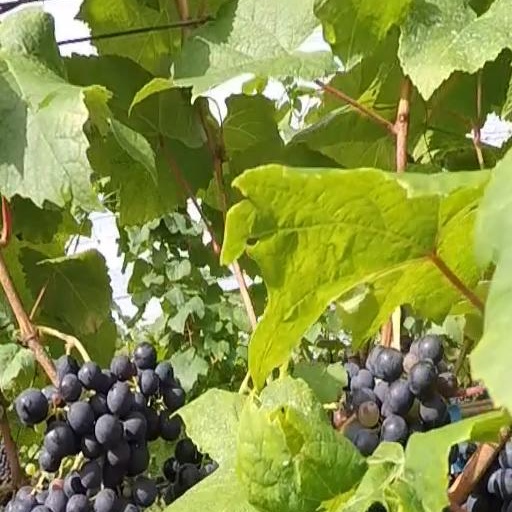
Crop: grape